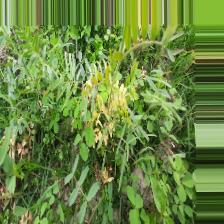
Label: Ascochyta blight